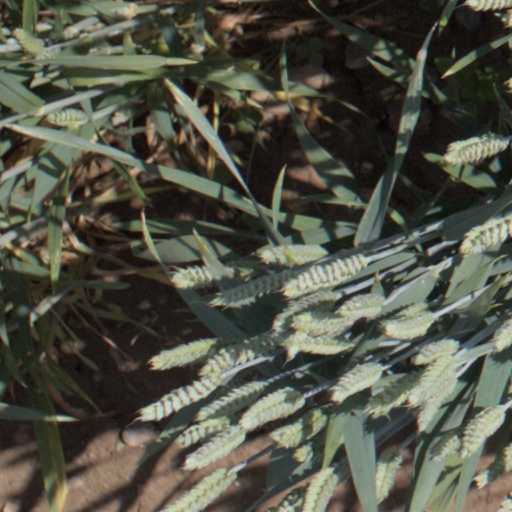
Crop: wheat